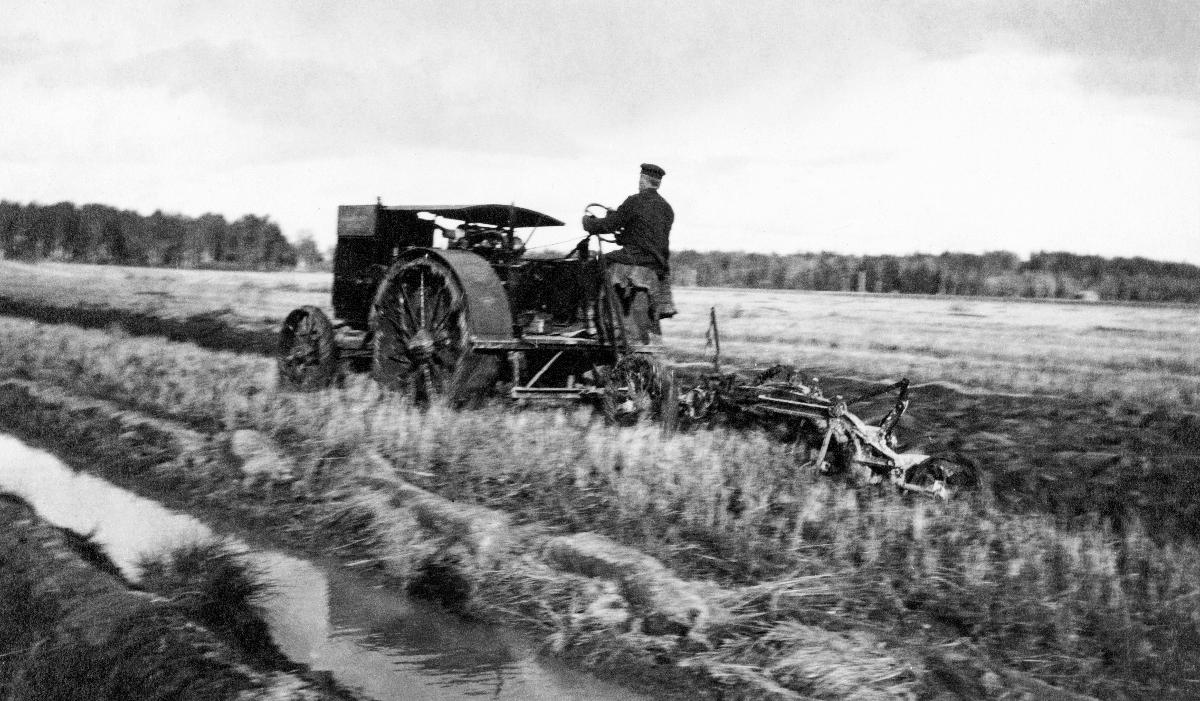
Moottoriaura
Motor plough
sisällön kuvaus: Moottoriaura Järvenpään kartanon pelloilla Tuusulassa 1917. content description: A motor plough on the fields of Järvempää manor in Tuusula 1917.
Kuvaaja: Kivekäs, Matti, kuvaaja
Vuosi: 1917
Paikka: Suomi; Suomi, Uusimaa, Tuusula
Aiheet: maatalous; pellot; aurat; koneistuminen; aurat (kyntöaurat); kyntö; moottoriaurat; farming; fields (agriculture); ploughs; mechanisation (passive); ploughing (agriculture); agriculture; fields; motor ploughs; farmers; jordbruk; åkrar; mekanisering (process); plogar (jordbruk); plöjning